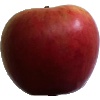
Label: Apple Crimson Snow 1